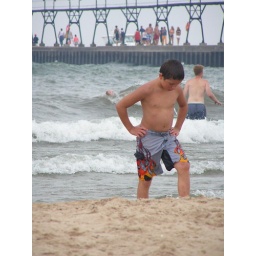
A long day of swimming in cold water makes Draven tired.